Northern Woods and Water Route

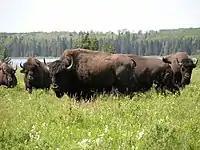
Riding Mountain National Park

Ashville is located north of the MB PTH 10 and MB PTH 5 junction in this parkland area of R.M. of Gilbert Plains. The NWWR continues east along the MB PTH 5, using this connector route for a total of . The city of Dauphin is located north of Riding Mountain National Park and south of Dauphin Lake. Near this city, the traffic volume jumps to 2,750 vpd, with the heaviest day of the week being Friday, and the highest volume occurring between April and October during daylight hours. Ochre River is at the junction of MB PTH 10 and MB PR 582 south of Rainbow Beach Provincial Park. Ste. Rose du Lac, a town of about 1,000, is at the intersection of MB PTH 5, MB PTH 68 and MB PR 276. Near this intersection, the traffic volume declines to around 1,800 vpd. At Ste. Rose du Lac, cattle capital of Manitoba, the NWWR continues west on MB PTH 68 and this connector highway will carry the NWWR for . Shergrove is located close to the turn off north from the easterly direction of MB PTH 68. Ebb and Flow Lake is east of Eddystone which is part of R.M. of Alonsa. Wapah, another small community, is between Ebb and Flow Lake, and Lake Manitoba. R.M. of Siglunes administrates civic affairs for Vogar which is south of Dog Lake. At Vogar the NWWR returns to an east direction. At Mulvihill the NWWR turns south and the concurrency between MB PTH 68 and MB PTH 6 begins.